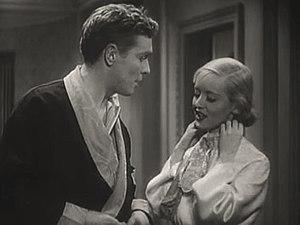
Theodore « Ted » Newton est un acteur américain, né le 4 août 1904 à Lawrenceville, mort le 28 février 1963 à Los Angeles.
Le Roi de la chaussure est un film américain réalisé par John G. Adolfi, sorti en 1933.